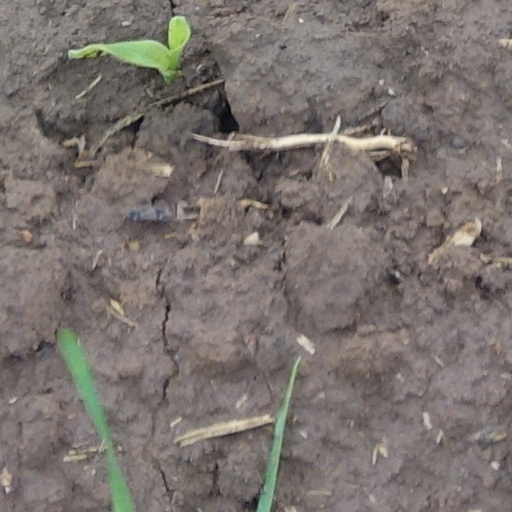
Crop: wheat